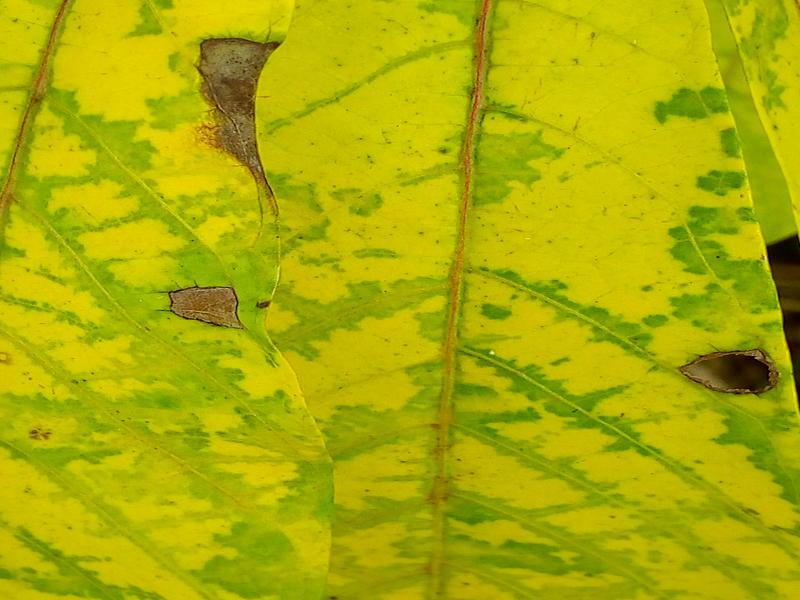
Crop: cassava
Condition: brown_streak_disease